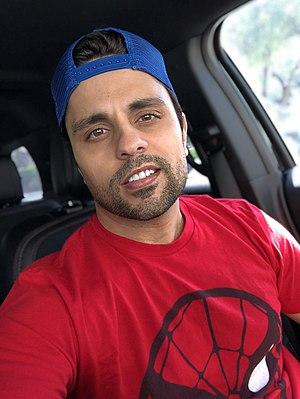
Ray William Johnson, né le 14 août 1981, est un blogger, producteur et acteur américain principalement connu pour sa série vidéo sur YouTube appelée Equals Three. Cette série présente des vidéos dites vidéos virales de la semaine et donne des commentaires humoristiques à leurs propos. Les vidéos présentées à son émission Equals Three gagnent souvent une hausse de popularité. En septembre 2013, sa chaîne comptait plus de 2 milliards de vues. Elle compte plus de 10 millions d'abonnés ce qui en fait la 7ᵉ chaîne ayant le plus d'abonnés.